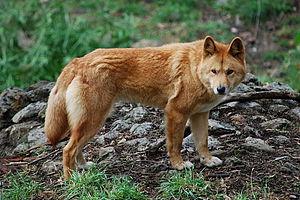
En botanique, zoologie, etc., une sous-espèce est un rang taxonomique intermédiaire, immédiatement inférieur à l'espèce, dans la classification classique des êtres vivants qui permet de distinguer des populations présentant de légères variations génétiques au sein de l'espèce, accentuées ou acquises au cours du temps. C'est un terme fréquemment utilisé pour distinguer des groupes de plantes, de champignons ou d'animaux, mais dont l'usage est controversé pour la lignée humaine.